111th Street station (IND Fulton Street Line)

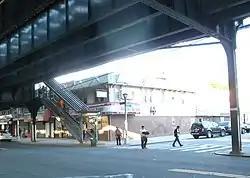
Southwest street stair on the southeast corner of Liberty Avenue and 109th Street

This elevated station, opened on September 25, 1915, has three tracks and two side platforms, with the middle track not used in revenue service. The A train stops here at all times except nights, running to Brooklyn and Manhattan; a shuttle train from Euclid Avenue to Ozone Park–Lefferts Boulevard serves the station during late nights. The next and last stop to the east (railroad south) is Lefferts Boulevard, while the next stop to the west (railroad north) is 104th Street.